Piku

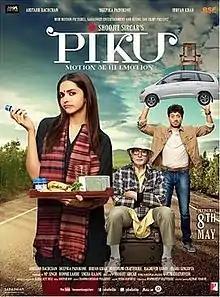
Theatrical release poster

Piku is a 2015 Indian Hindi-language comedy drama film directed by Shoojit Sircar and produced by N. P. Singh, Ronnie Lahiri and Sneha Rajani. Released in India on 8 May 2015, the film stars Amitabh Bachchan, Deepika Padukone and Irrfan Khan in titular roles, while Moushumi Chatterjee, Jisshu Sengupta and Raghubir Yadav appear in pivotal roles. The script was written by Juhi Chaturvedi while Anupam Roy composed the music and wrote the lyrics. Principal photography began in August 2014 and was wrapped up in December.